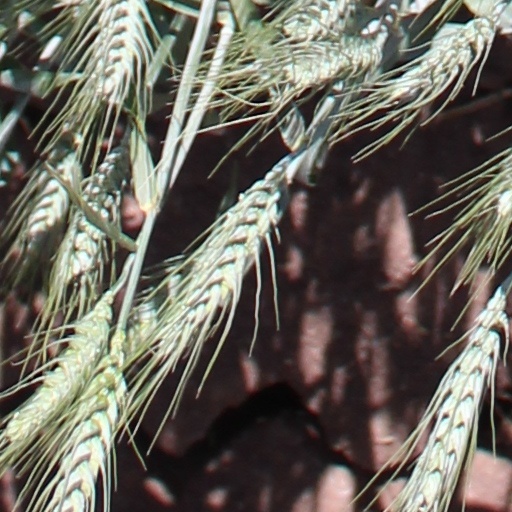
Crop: wheat